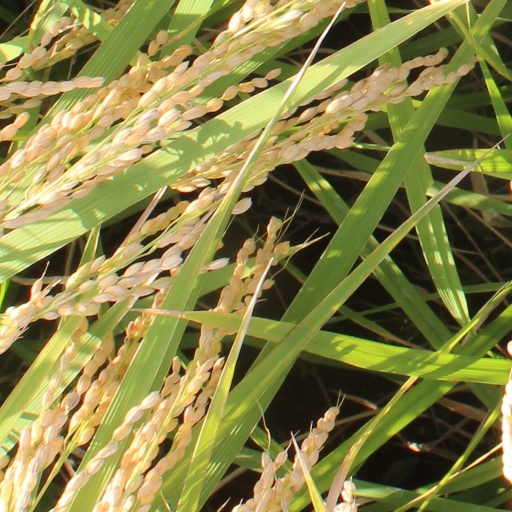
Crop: rice